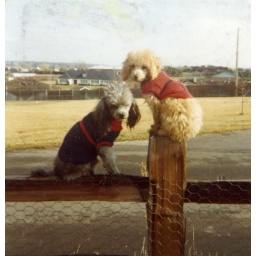
Smokey and young Carmel sitting on the fence in their sweaters